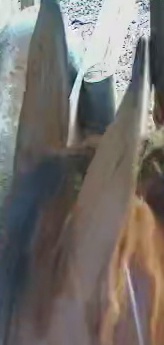
Face region: ears (position_of_ears)
Pain indicator: obviously_present